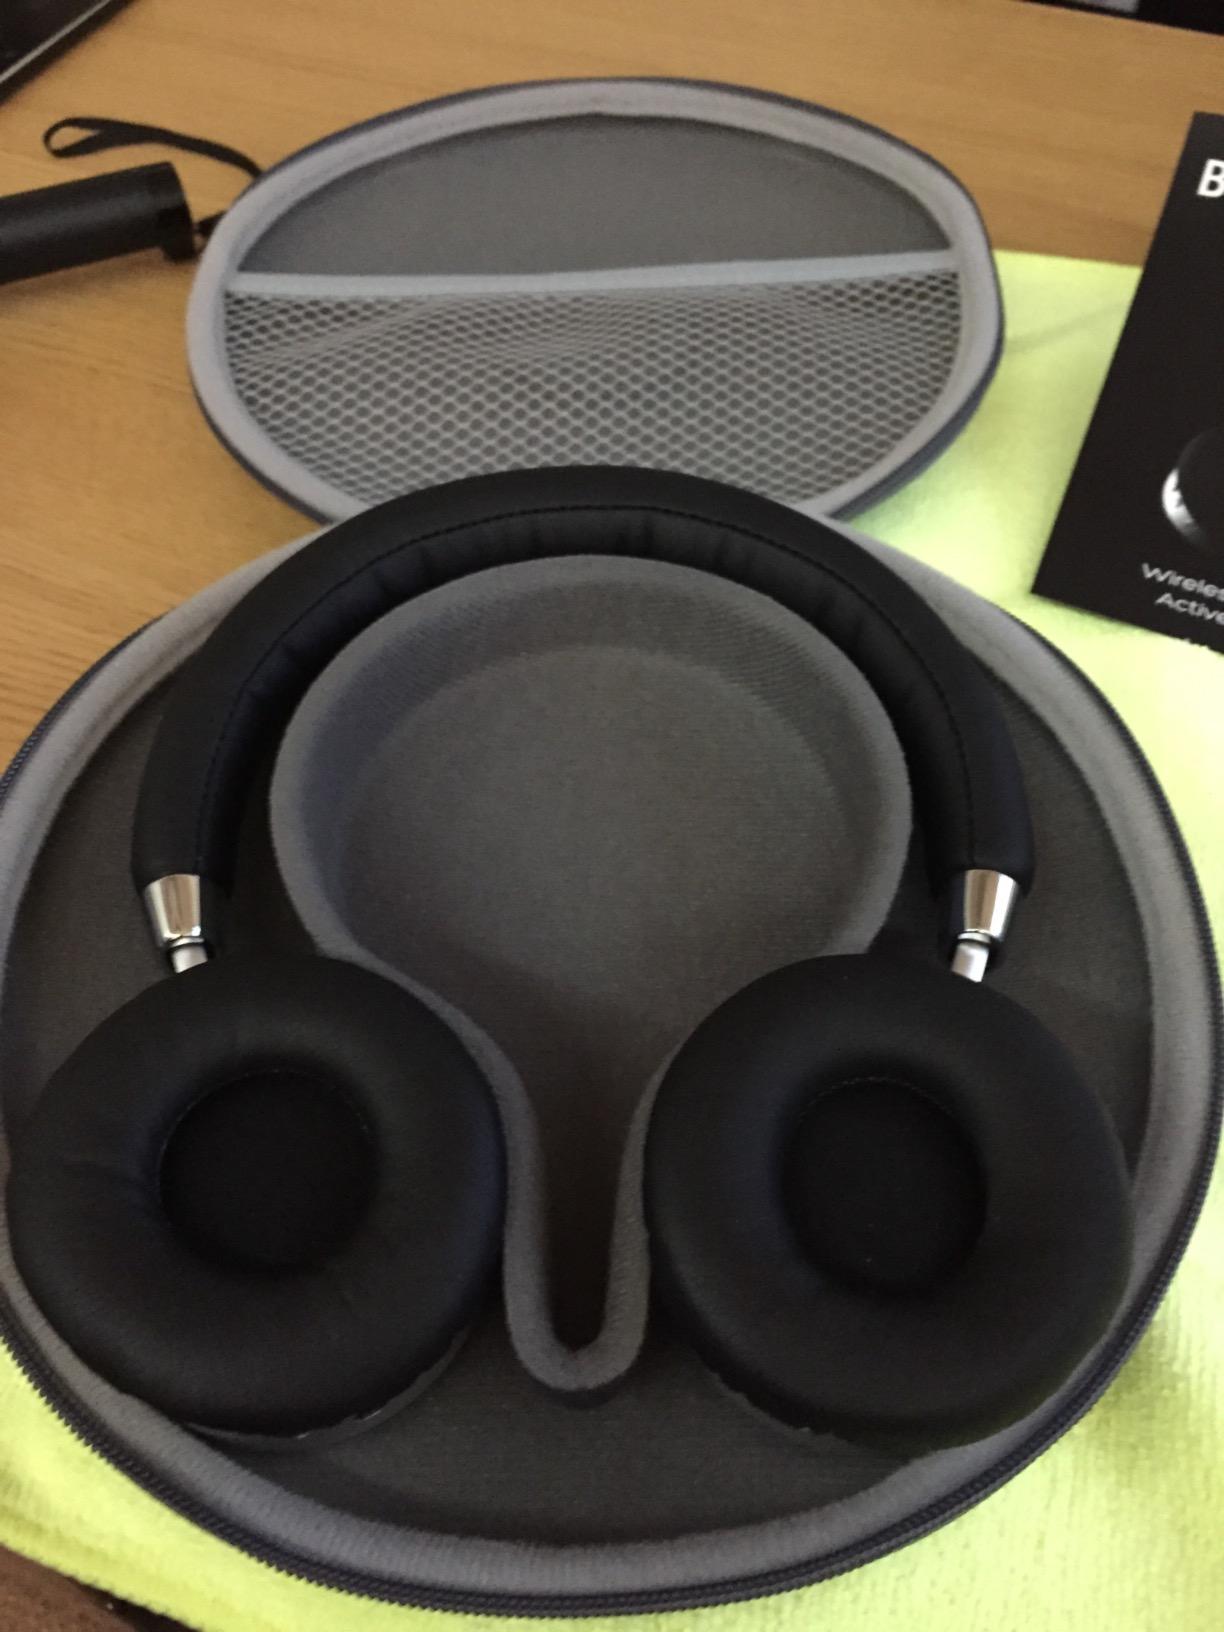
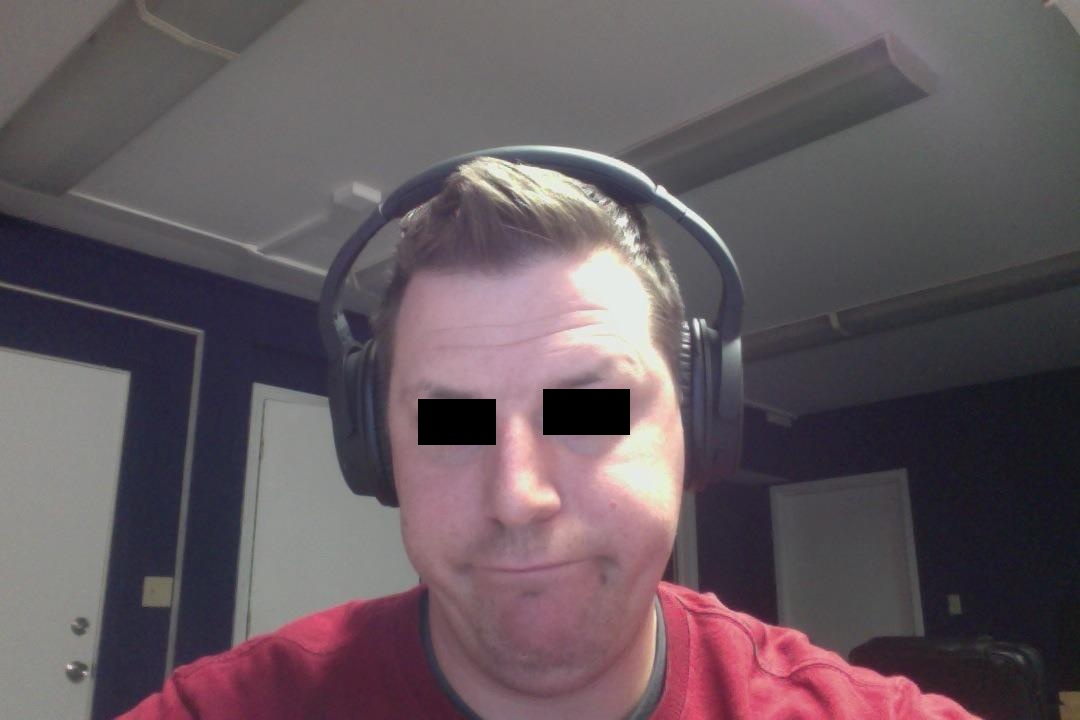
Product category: headphones
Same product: no